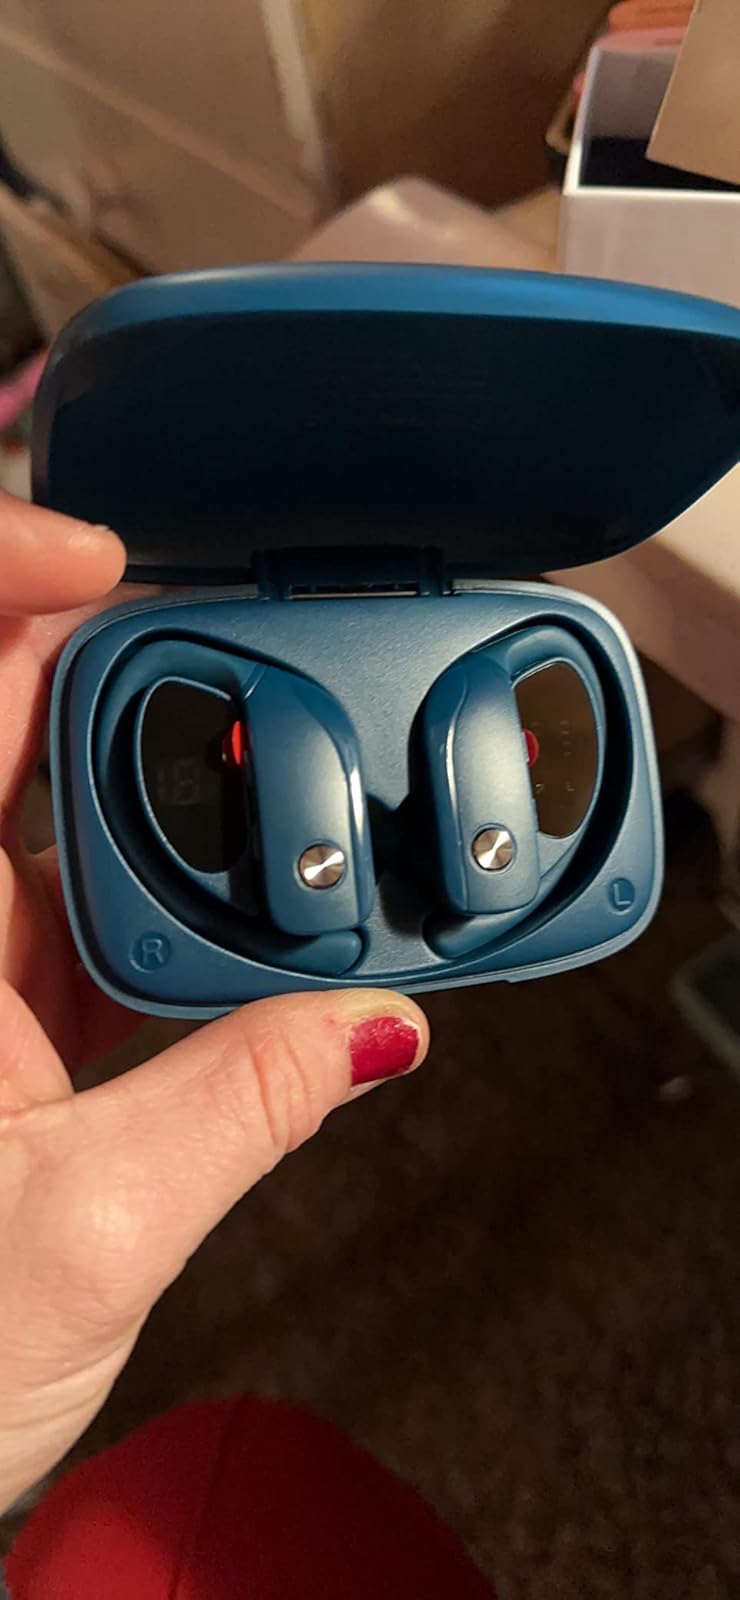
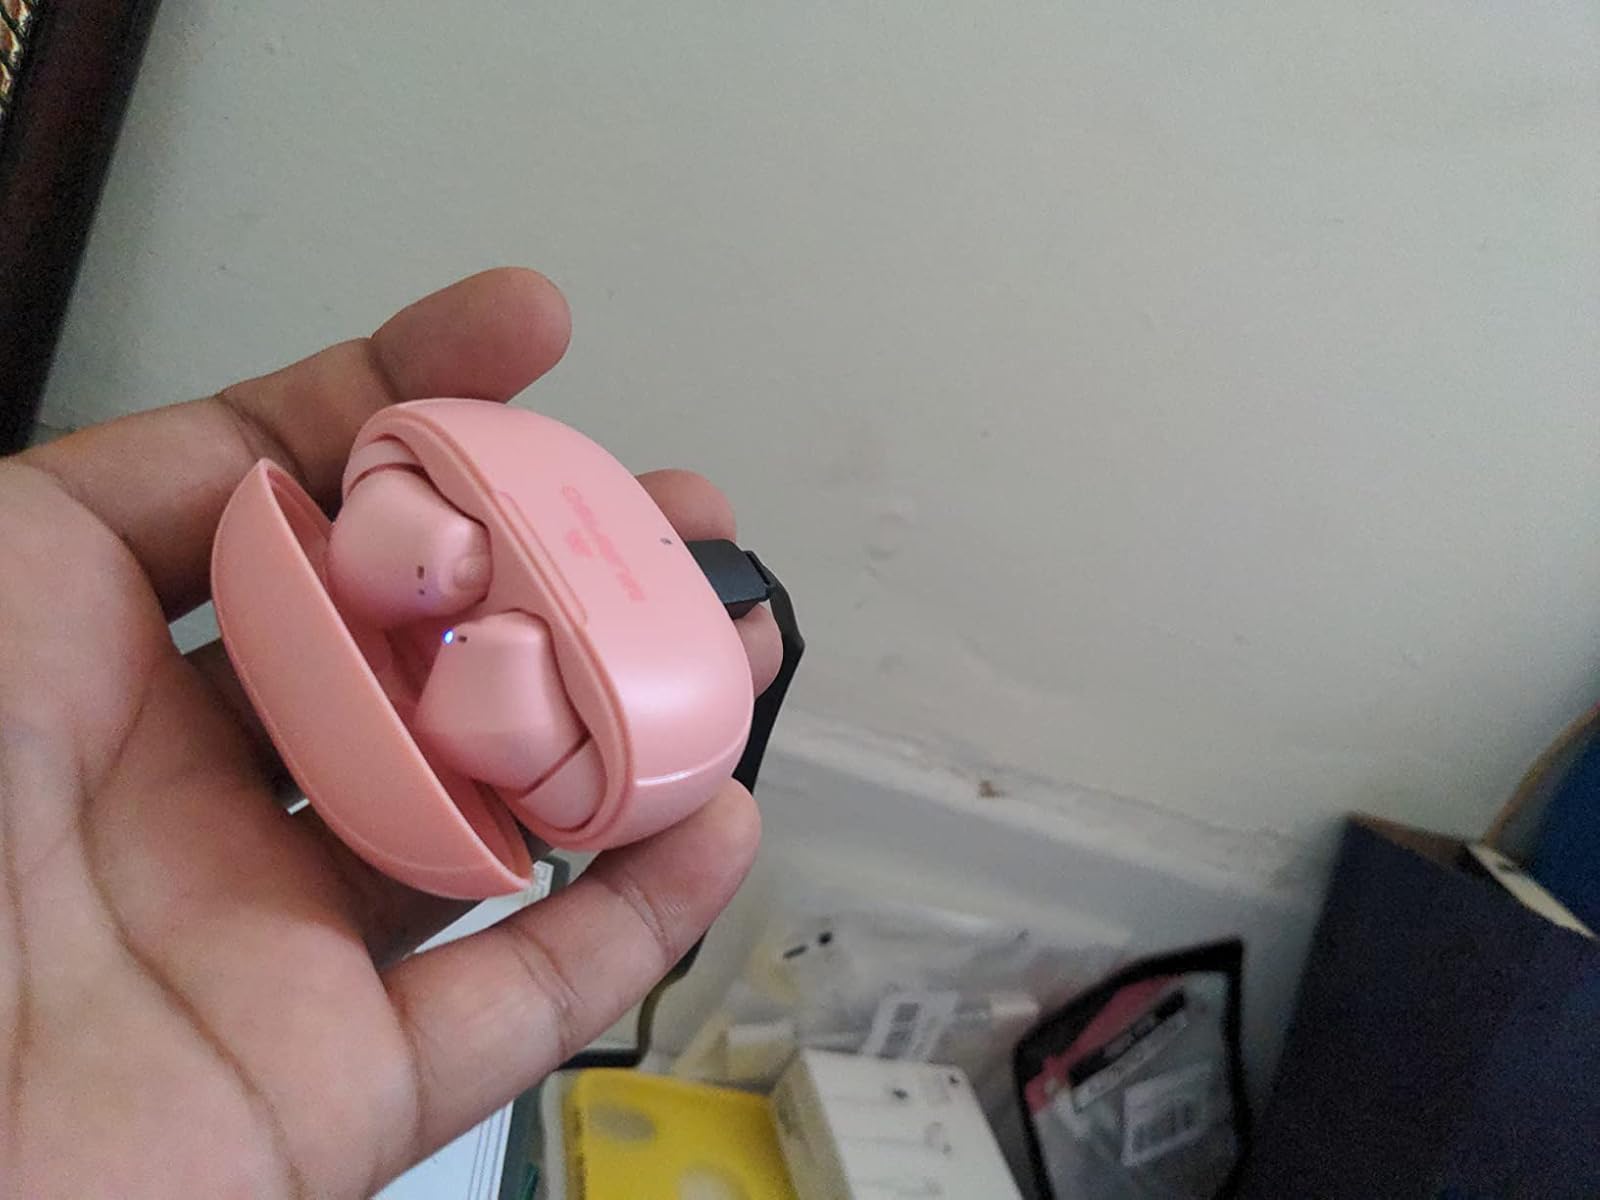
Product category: earbuds
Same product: no